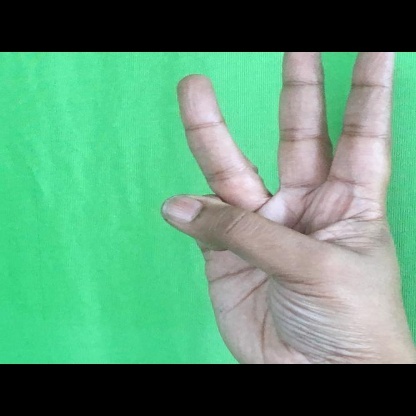
Mudra: Trishulam